NXT TakeOver: Brooklyn III

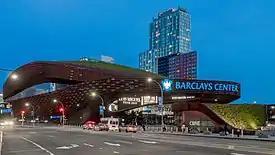
The event was held at the Barclays Center in Brooklyn, New York.

TakeOver was a series of professional wrestling shows that began in May 2014, as WWE's then-developmental league NXT held their second WWE Network-exclusive event, billed as TakeOver. In subsequent months, the "TakeOver" moniker became the brand used by WWE for all of their NXT live specials. Announced on September 28, 2015, Brooklyn III was scheduled as the 16th NXT TakeOver event and was held on August 19, 2017, as a support show for that year's SummerSlam pay-per-view. It was subsequently the third event in the TakeOver: Brooklyn chronology, a subseries of TakeOvers that were held at the Barclays Center in Brooklyn, New York as a support show for WWE's annual SummerSlam pay-per-view. Tickets went on sale on June 9 through Ticketmaster.